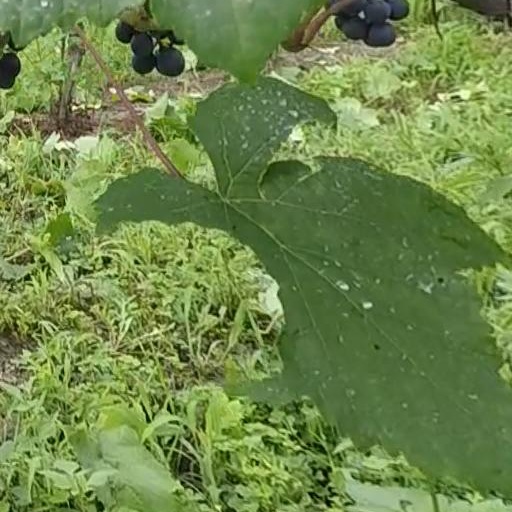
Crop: grape